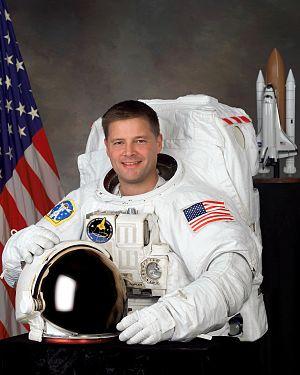
Douglas Harry Wheelock, né le 5 mai 1960 est un astronaute américain.